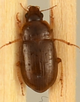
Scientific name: Amara quenseli
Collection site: Onaqui Site (ONAQ), plot ONAQ_005